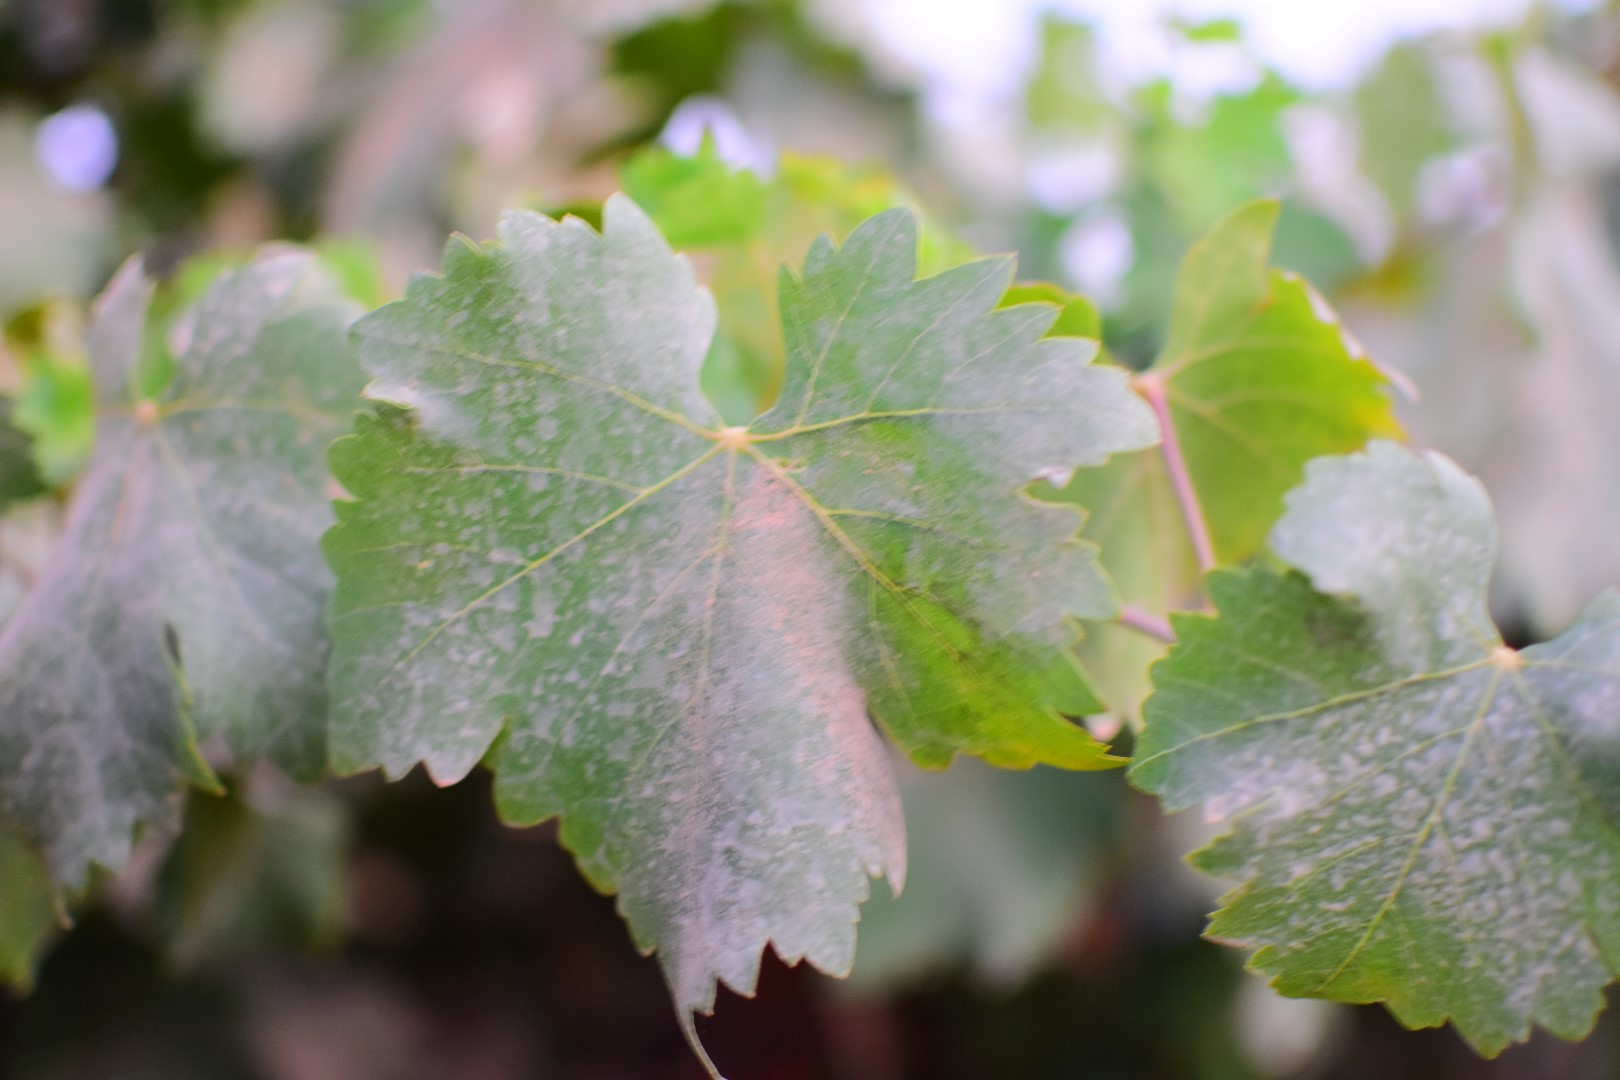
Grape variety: Shdah